Knowe of Yarso chambered cairn

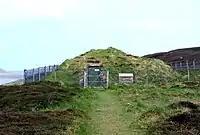
The mound in 2011

Knowe of Yarso chambered cairn is a Neolithic burial monument located on the island of Rousay in Orkney, Scotland. The site was excavated in the 1930s, and uncovered human and animal bones as well as pottery sherds, flint and bone tools, and arrowheads. The tomb, dating to the period between 3500 and 2500 BC, is a stalled chambered cairn, similar to Midhowe and Blackhammer. Historic Environment Scotland established the site as a scheduled monument in 1994.